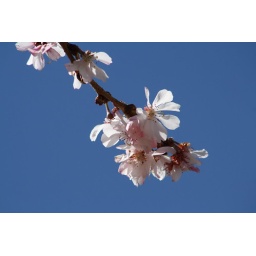
Sakura Blossoms in front of a sapphire blue sky in Asheville, NC